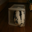
Label: rabbit